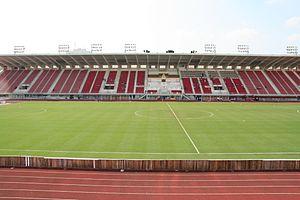
Le Championnat de l'ASEAN 2007 est la 6ᵉ édition du Championnat de l'ASEAN de football, un championnat international de football regroupant les équipes nationales de l'ASEAN créé en 1996.